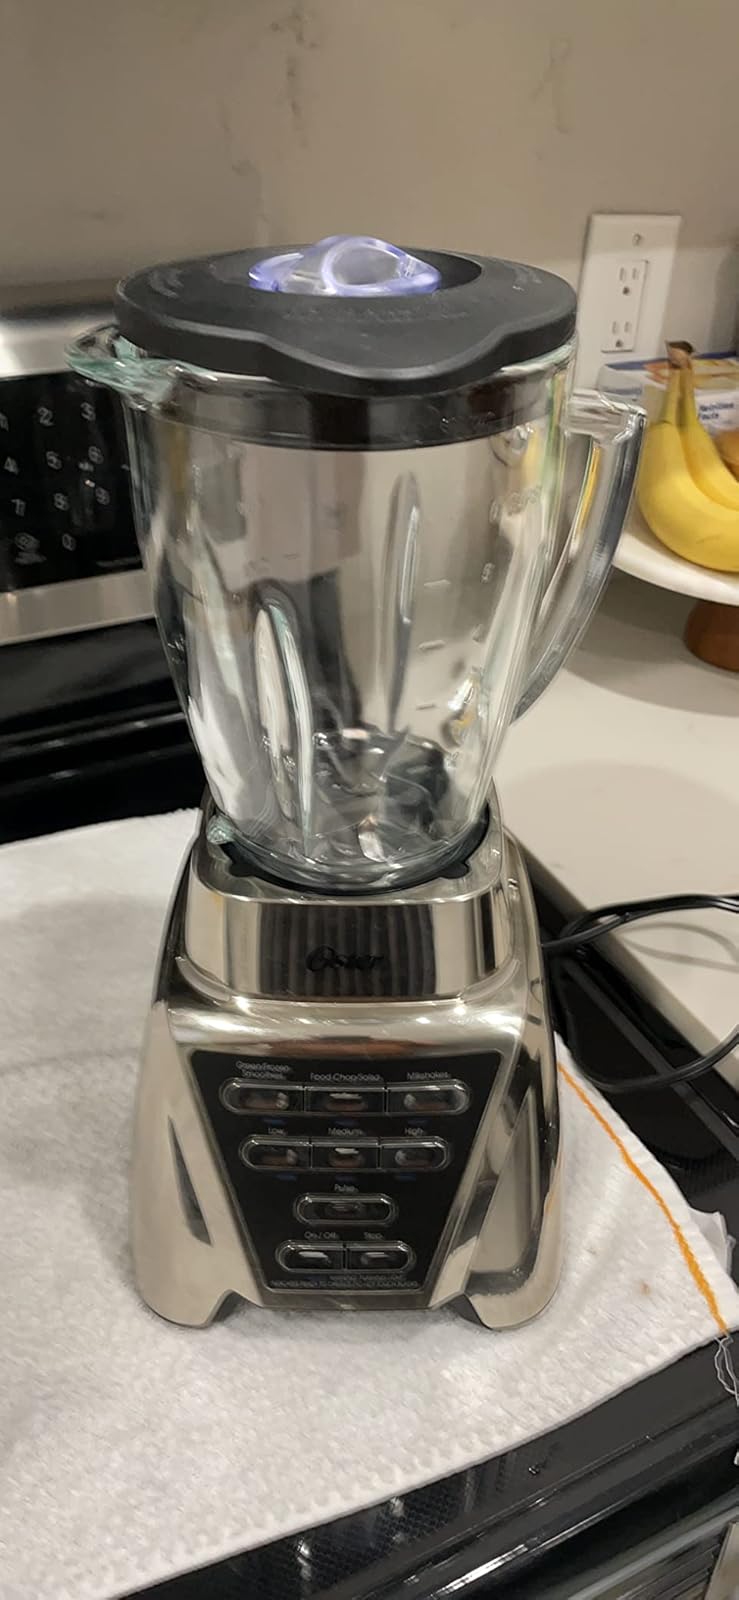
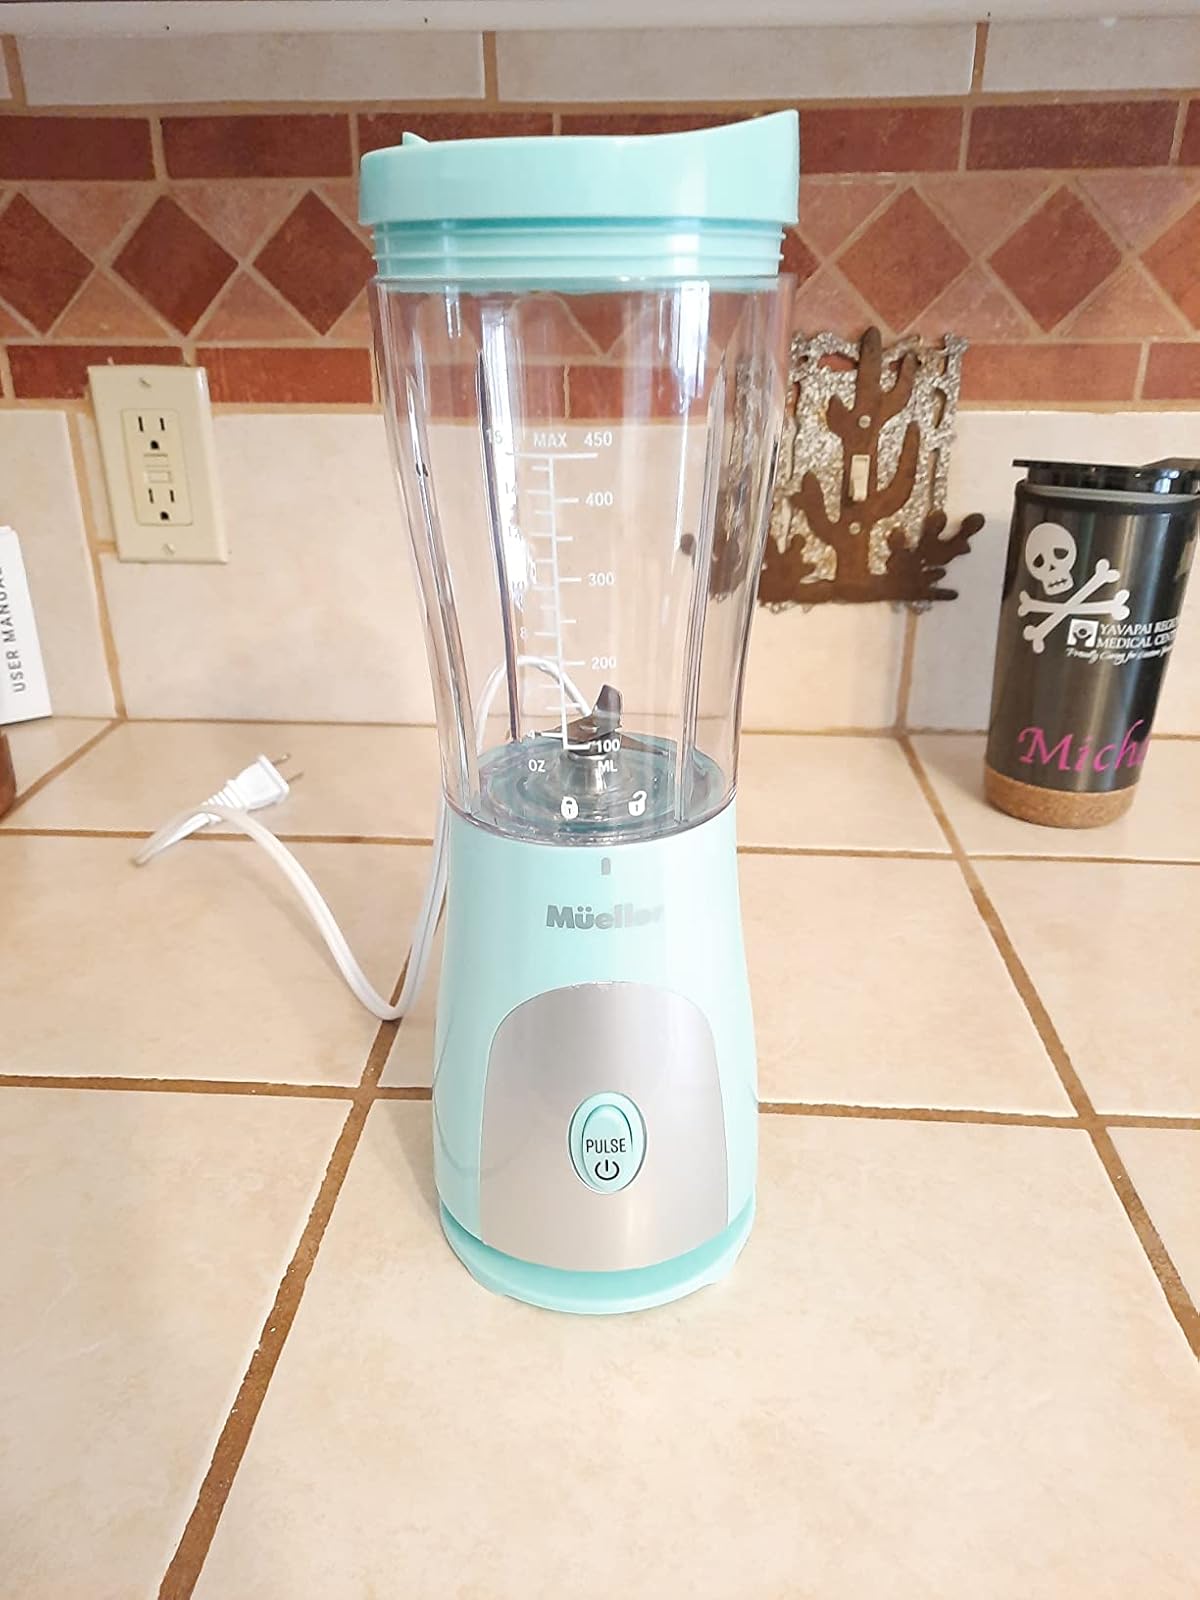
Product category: items_blender
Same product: no